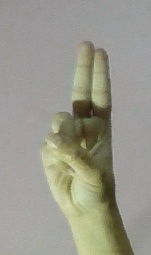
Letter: taa